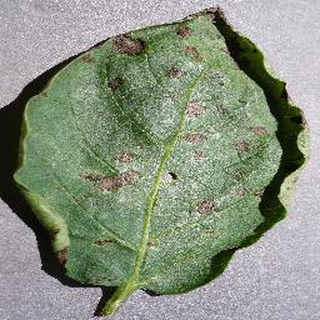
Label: potato_early_blight